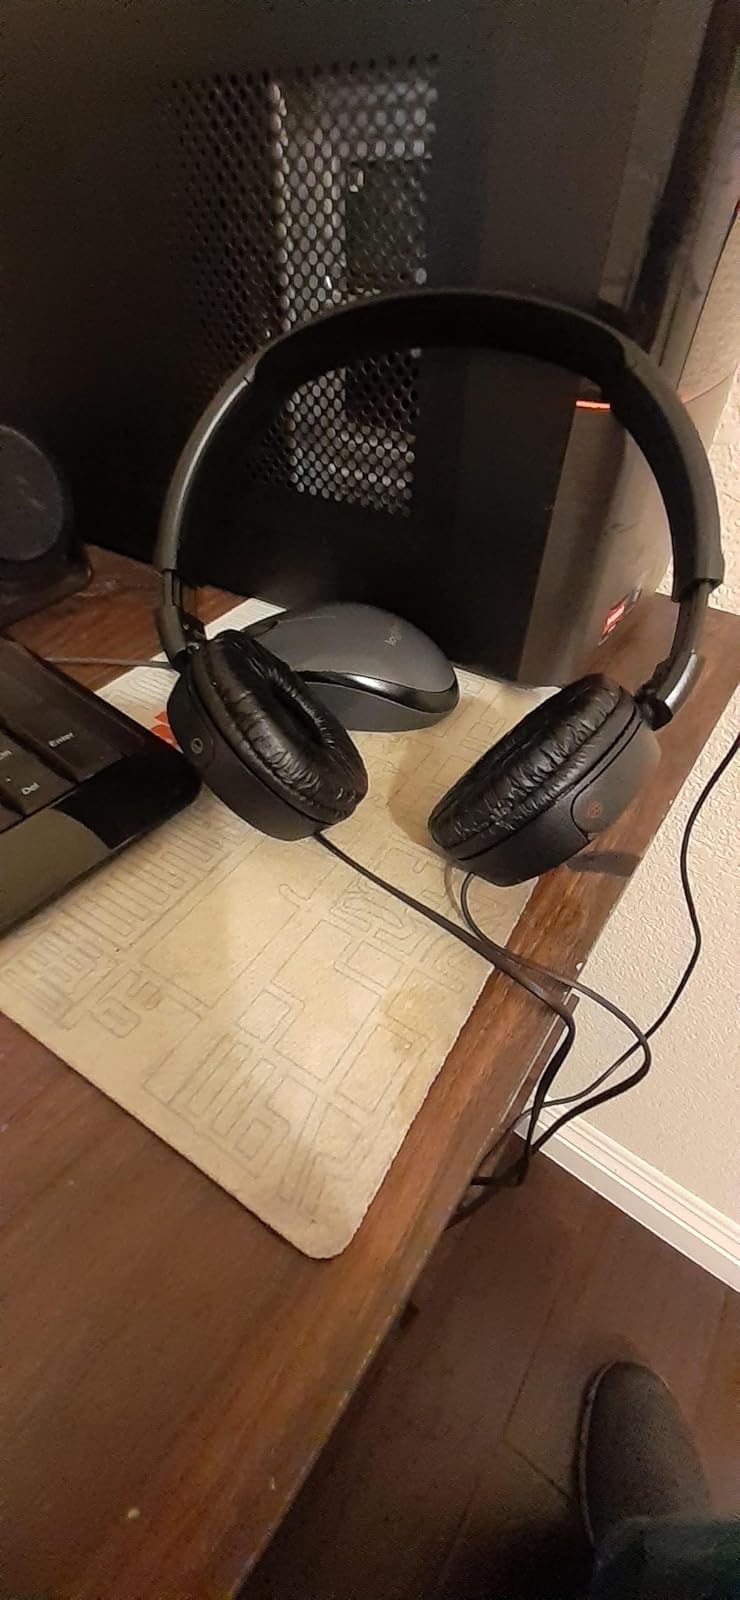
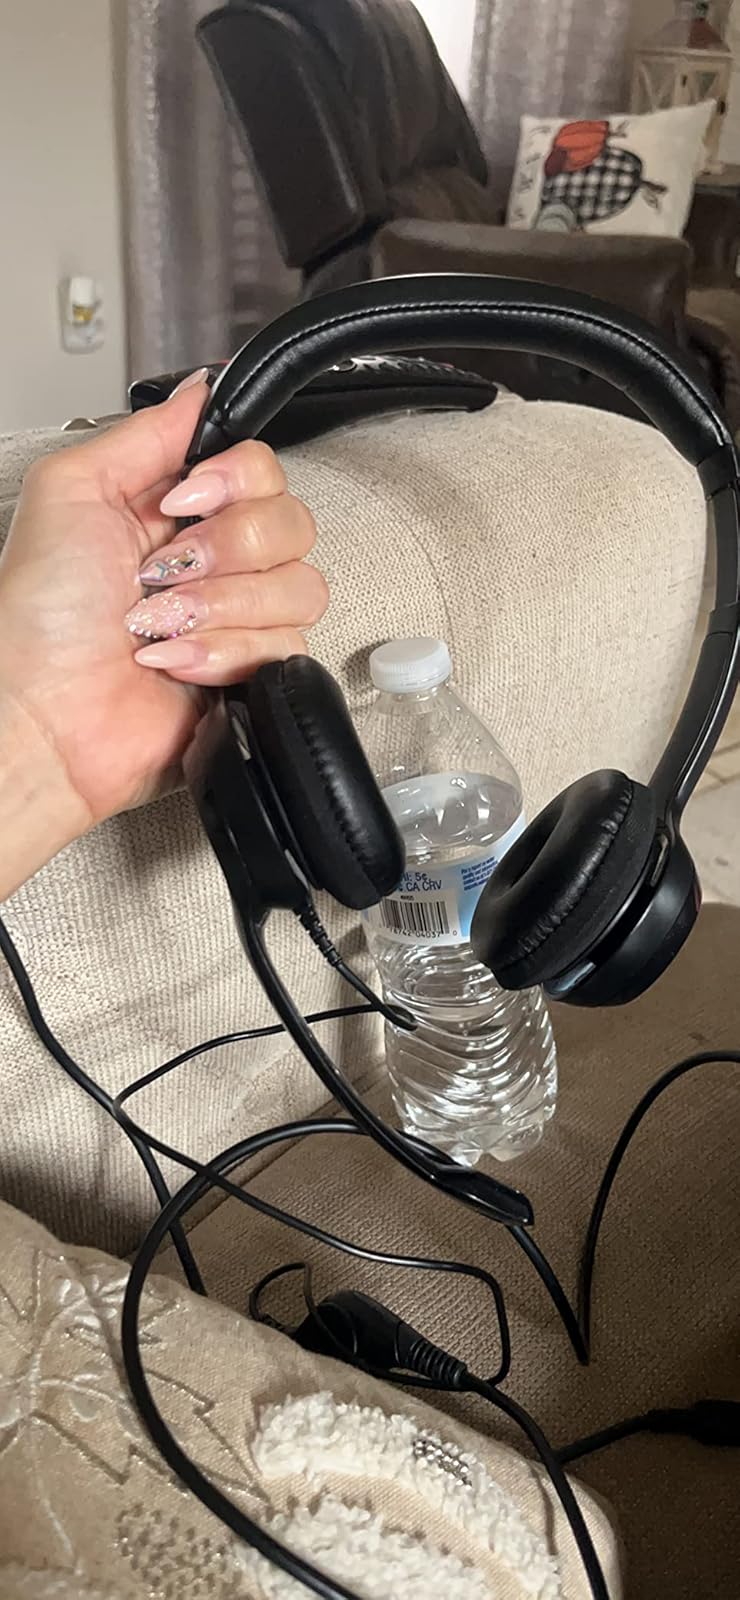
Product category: headphones
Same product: no